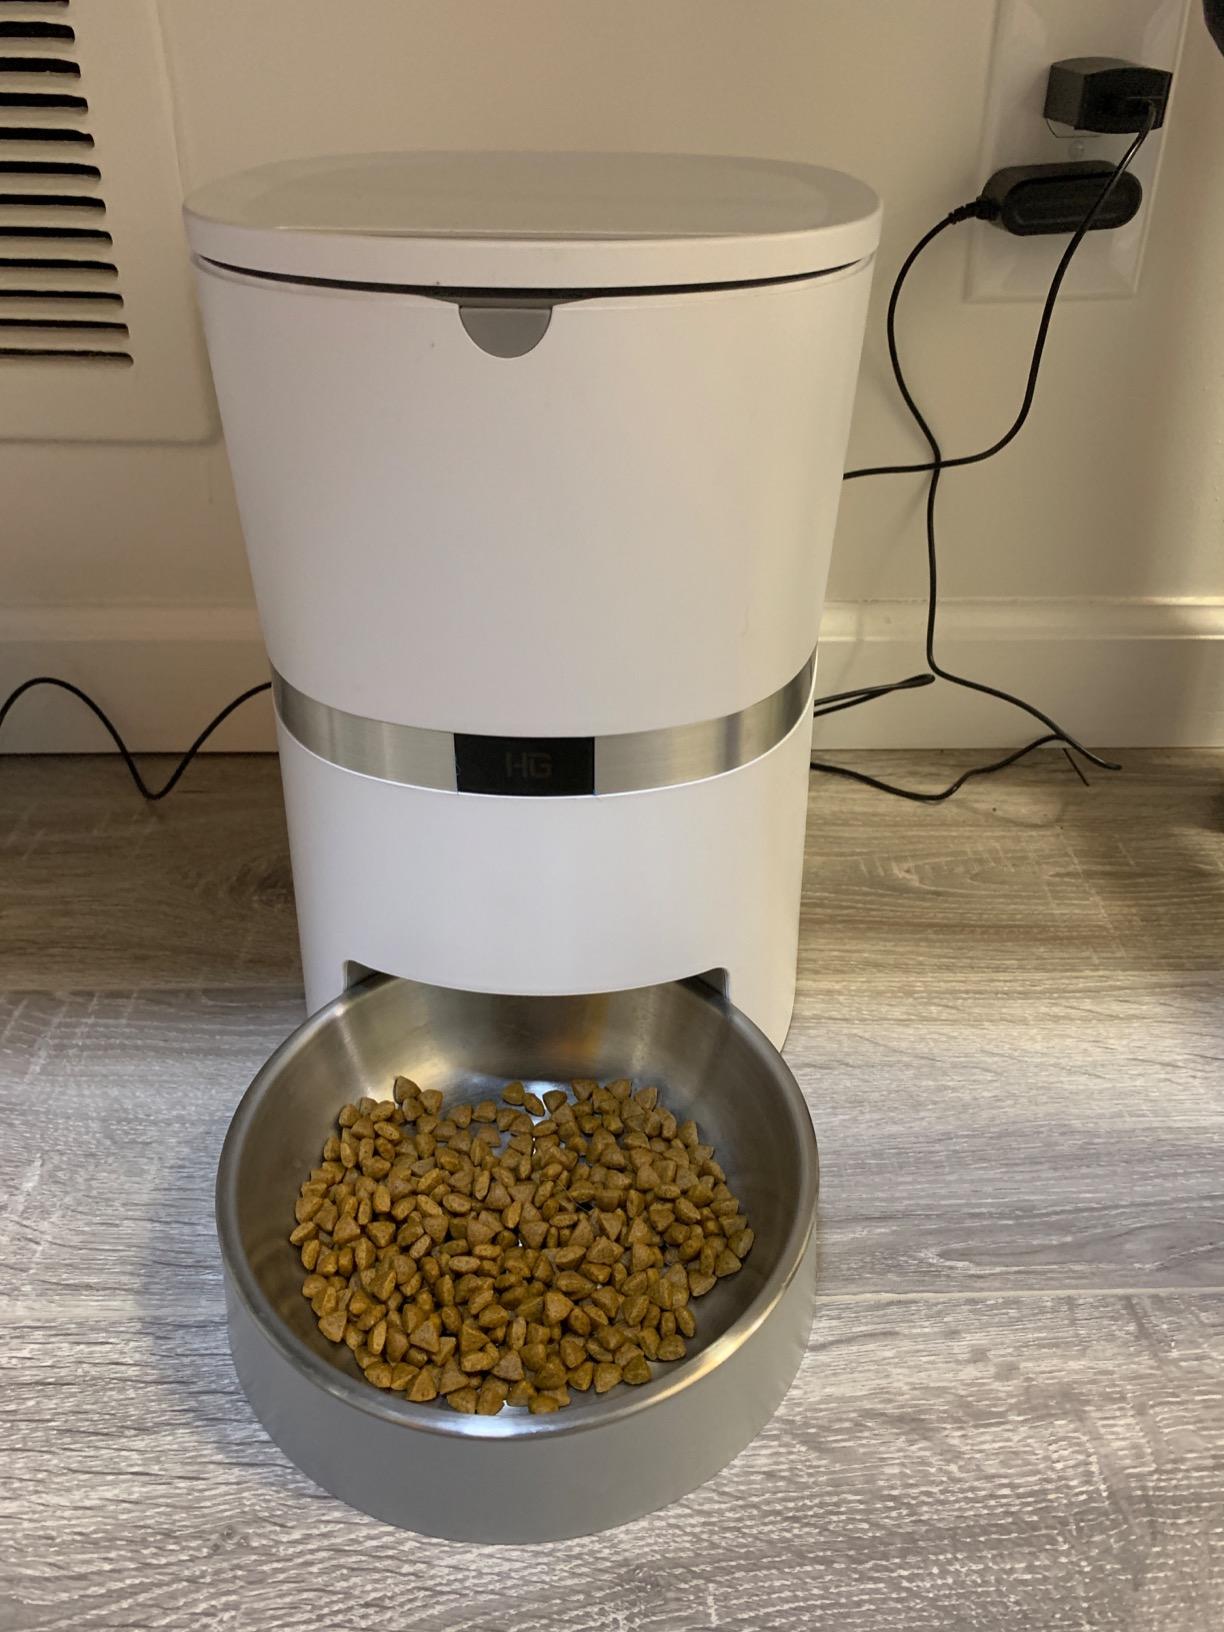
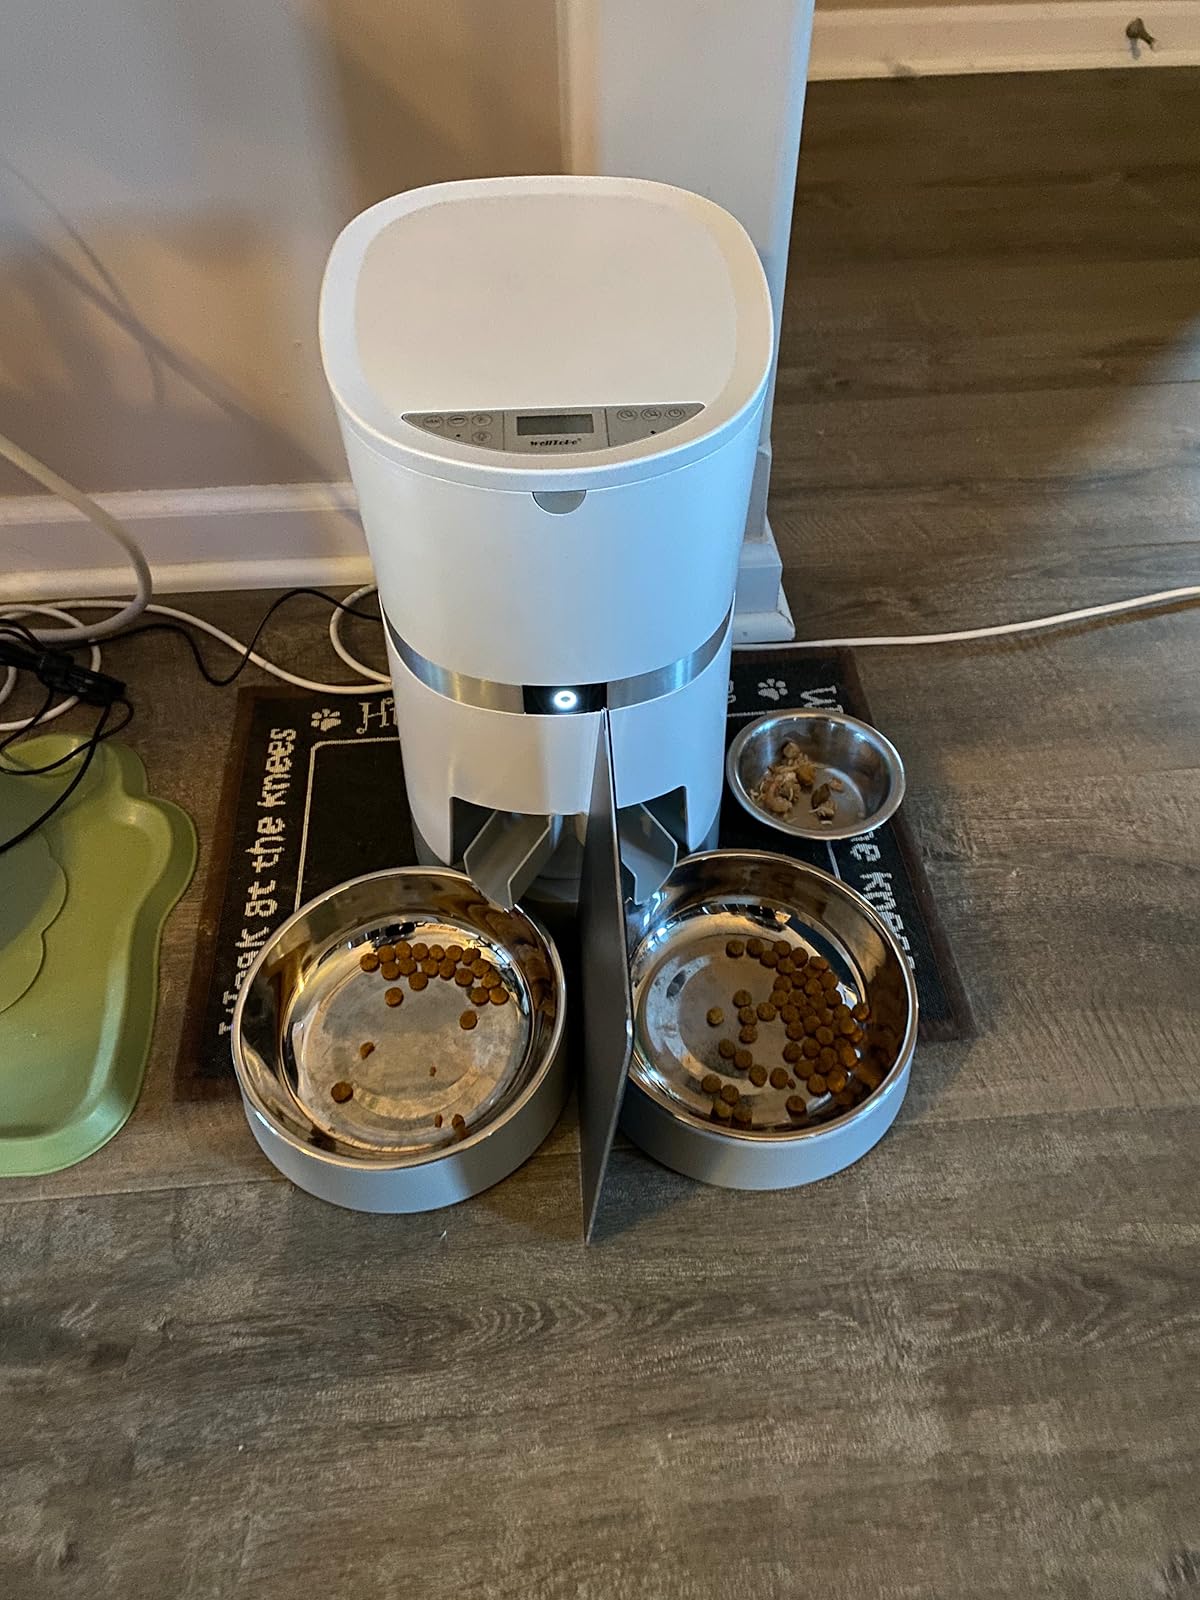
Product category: items_feeder
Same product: no